Sudden Fear

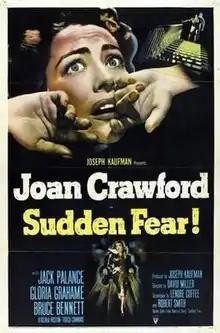
Theatrical release poster

Sudden Fear is a 1952 American film noir thriller film starring Joan Crawford and Jack Palance in a tale about a successful woman who marries a murderous man. Directed by David Miller, the screenplay by Lenore J. Coffee and Robert Smith was based upon the novel of the same name by Edna Sherry.